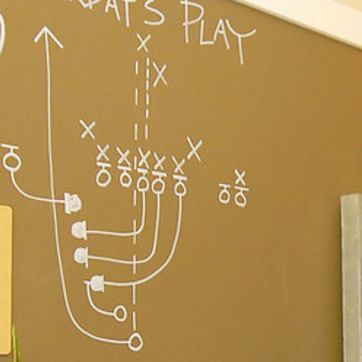
Material: other